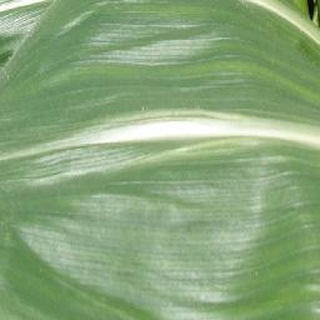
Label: healthy_corn